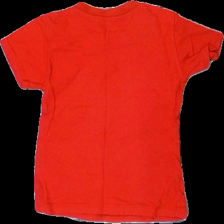
View: back
Type: T-shirt
Category: Children
Brand: Missing
Colors: Red, Blue, Yellow, Multicolor
Material: 100% cotton
Pattern: Other
Cut: Regular, C-collar
Season: All
Price range: <50
Recommended usage: Export
Comment: Washed out